Nikolay Benardos

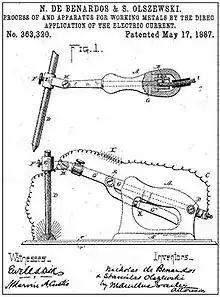
The patent for the arc welding method named "Elektrogefest" ("Electric Hephaestus") granted to Benardos and his sponsor Stanisław Olszewski in 1887

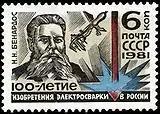
A Soviet postage stamp dedicated to the hundredth anniversary of the invention of arc welding

Nikolay Nikolayevich Benardos (1842–1905) was a Russian/Ukrainian inventor of Greek descent who in 1881 introduced carbon arc welding, which was the first practical arc welding method.